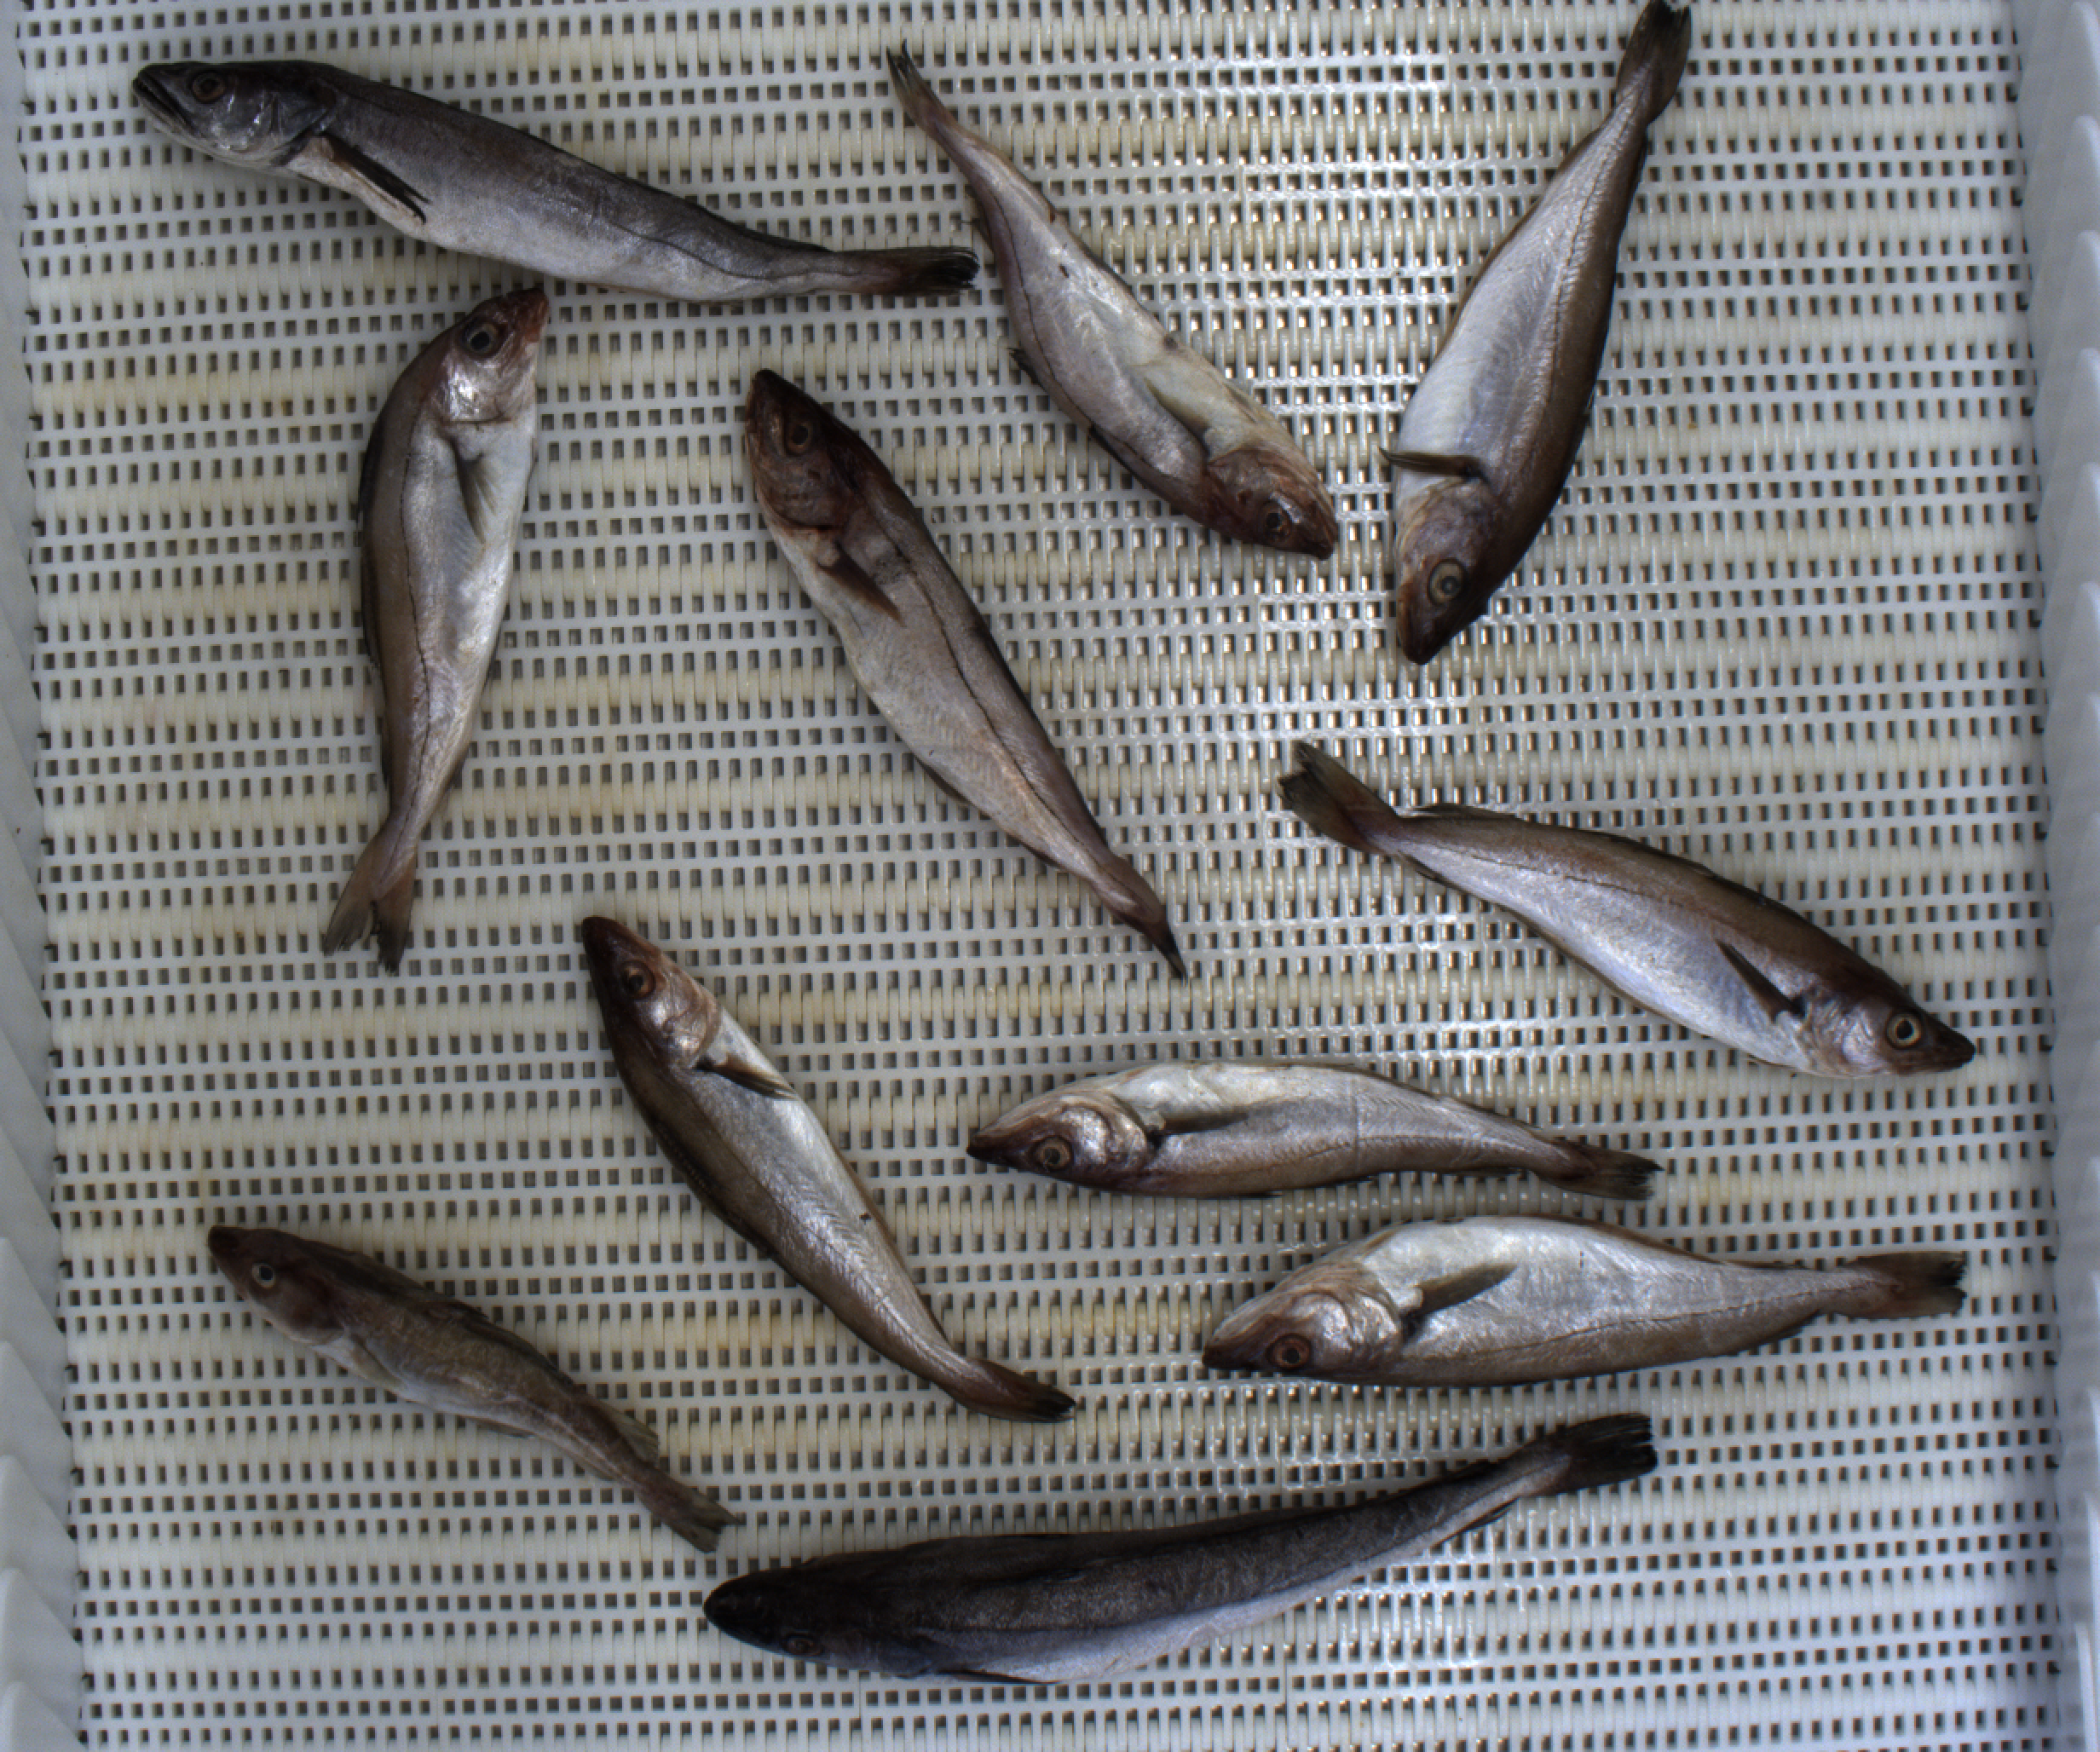
Total fish: 11
Cod: 1
Haddock: 3
Whiting: 5
Hake: 2
Horse mackerel: 0
Saithe: 0
Other: 0